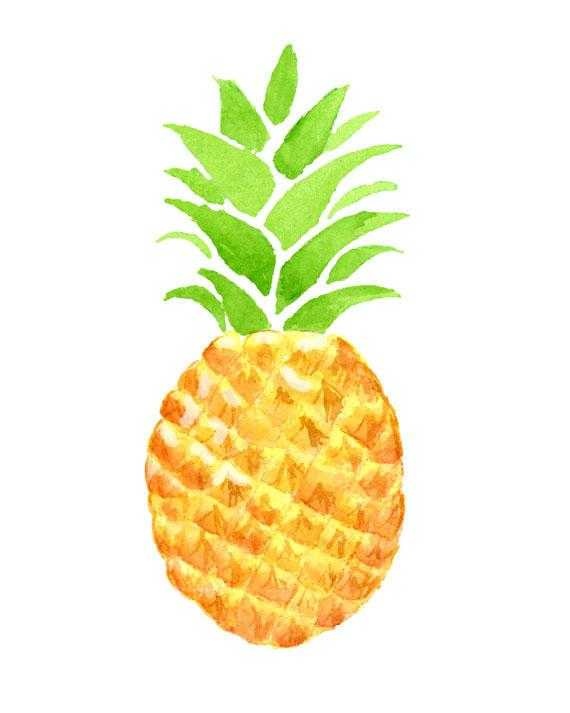
Label: Pineapple